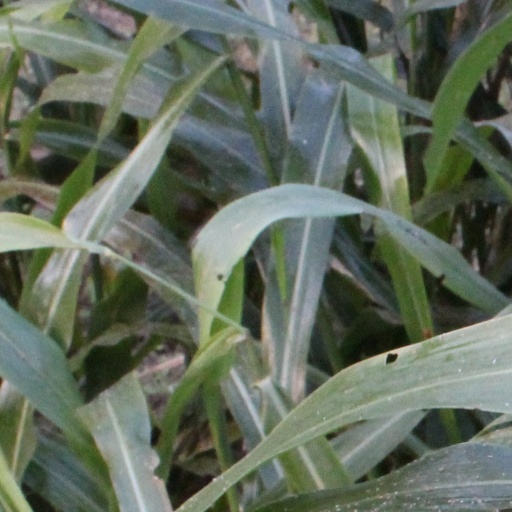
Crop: sorghum